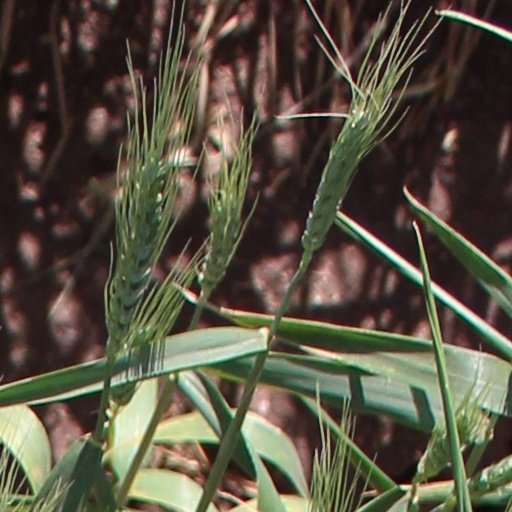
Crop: wheat